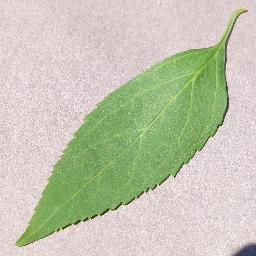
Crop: cherry
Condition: (including_sour)_healthy